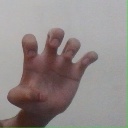
अक्षर: झ